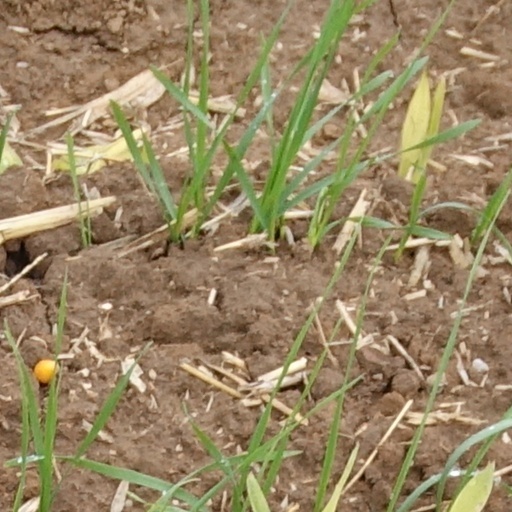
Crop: wheat